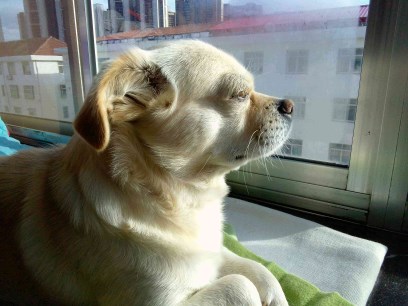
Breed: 3336-n000121-chinese_rural_dog